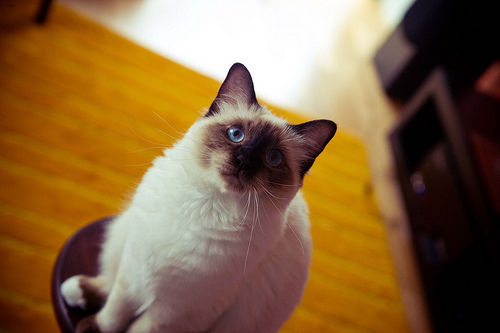
Breed: birman